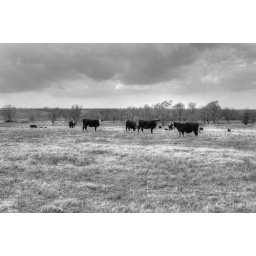
black cows in pasture